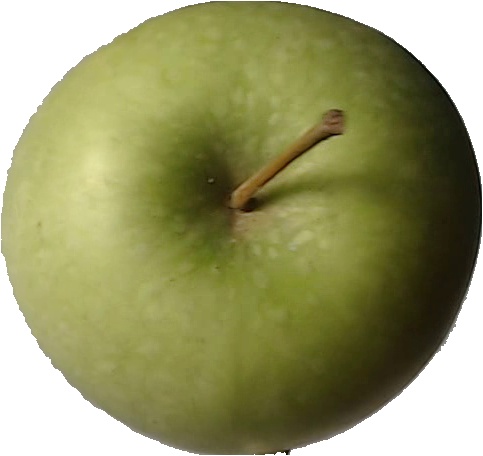
Label: apple_granny_smith_1